University of Plymouth

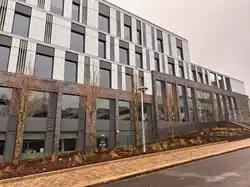
Babbage Building

The Babbage Building, also known as the New Engineering and Design Facility, is a teaching building named after Charles Babbage, a mathematician, philosopher, inventor and mechanical engineer who originated the concept of a digital programmable computer. After renovations in 2021–2023, the building contains a number of fabrication and computing laboratories.